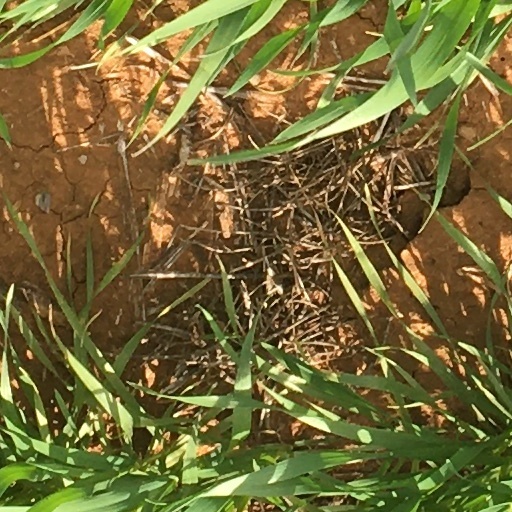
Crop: wheat